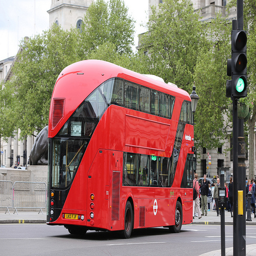
A red double decker bus driving down a street.
a red tour bus riding down a street
A double Decker bus traveling down a busy city street.
a bus with two levels driving down the stree
A red double decker bus is riding down the street.